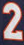
Number: 2